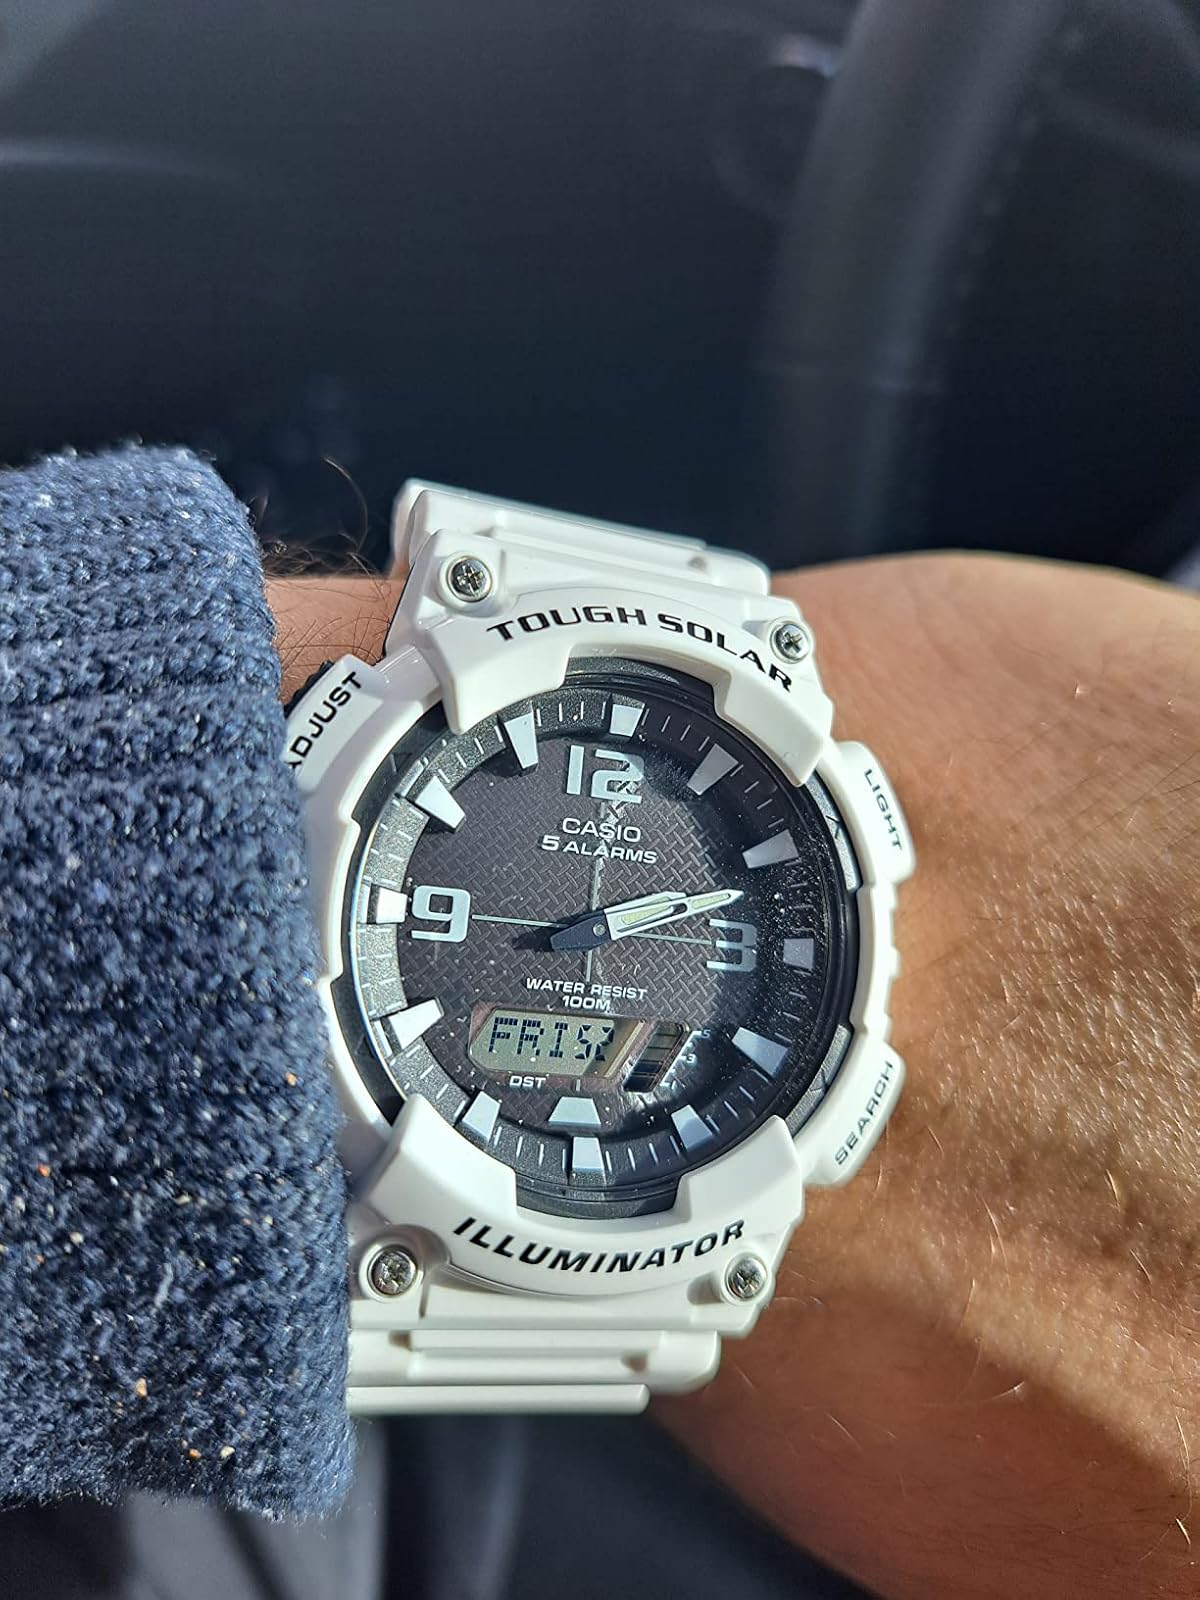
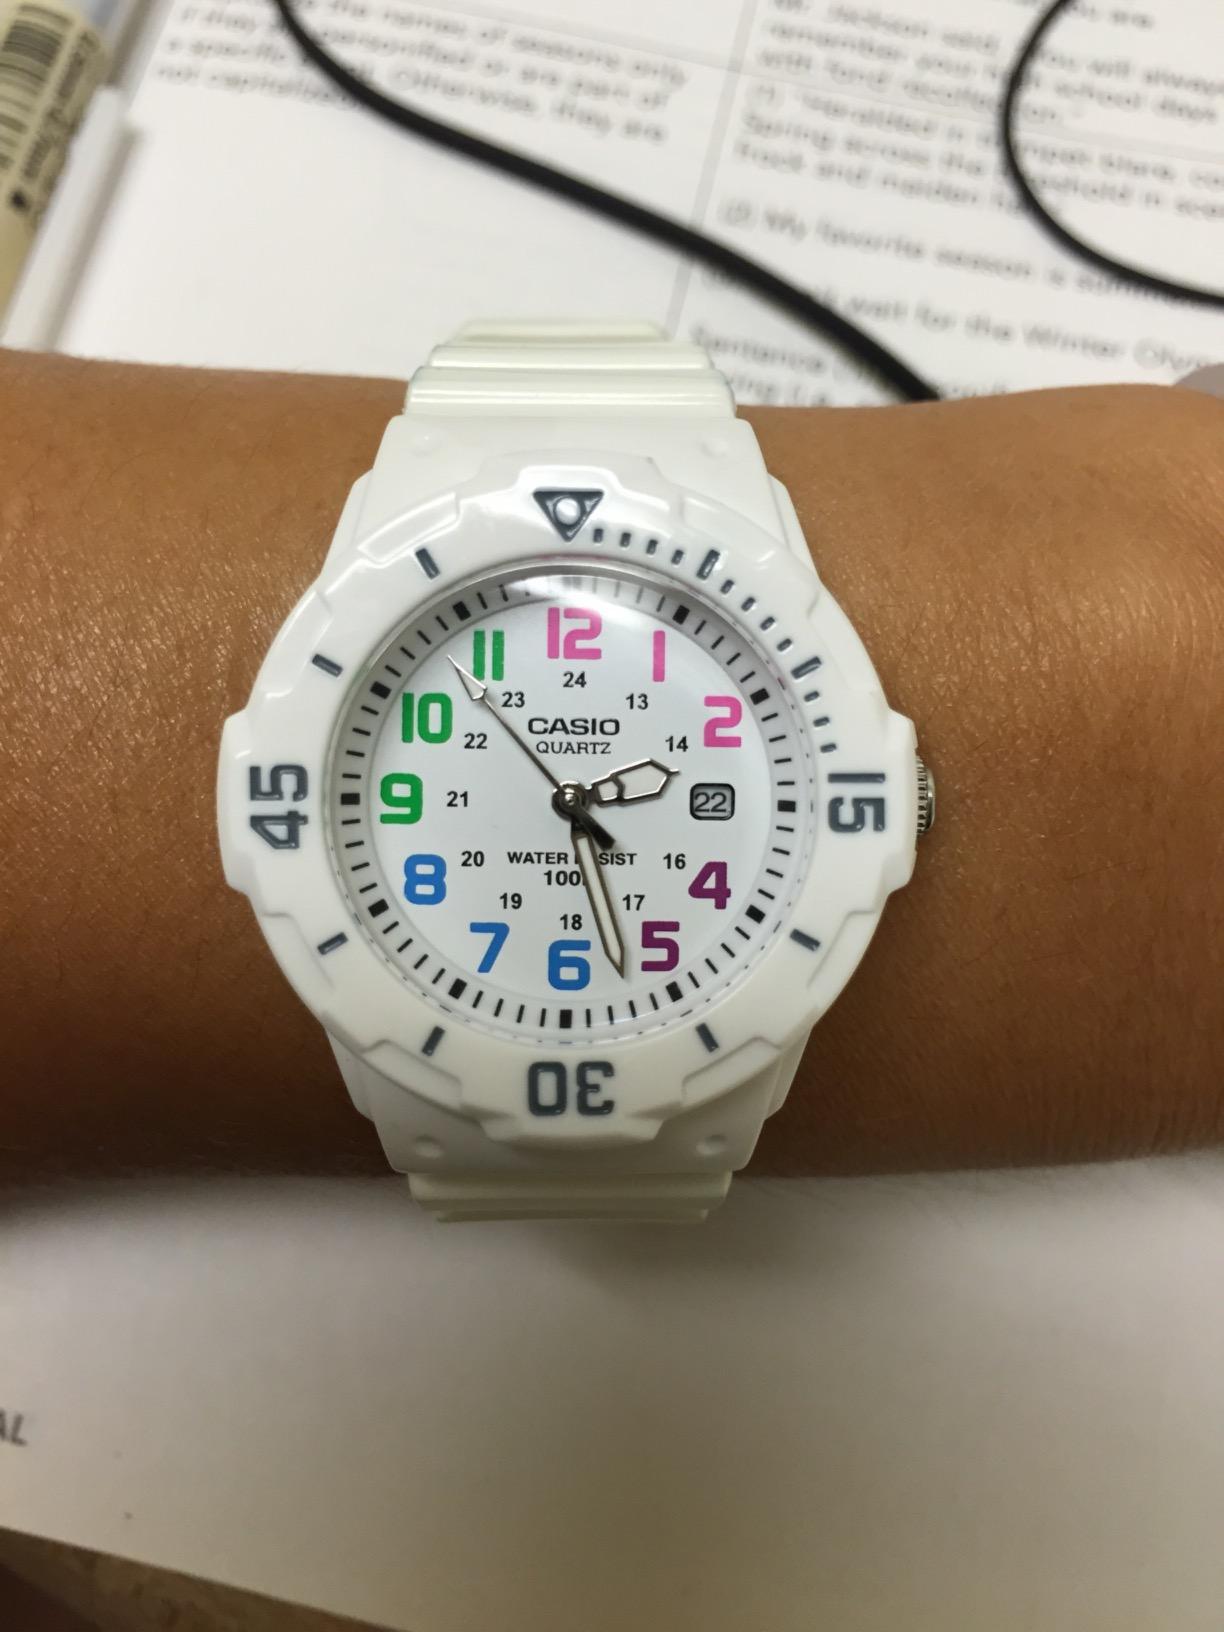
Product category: accessories_watch
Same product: no